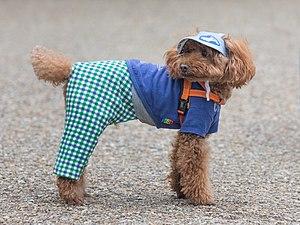
Chien toy habillé au Parc Ueno, Tokyo, Japon. Kawaii est un adjectif japonais signifiant principalement ""mignon"". 日本語: この犬は可愛すぎる"
Chien toy est un terme référant communément a un chien de petite taille, ou bien un regroupement des différentes races de chien a la taille petite. Un tel chien peut appartenir a une multitude de types de chiens. Ce groupe contient entre autres certains Terriers, les Chihuahuas, et plusieurs des Spaniels.
Kawaii, prononcé [kaɰaiꜜi], est un adjectif japonais signifiant principalement « mignon ». La culture et l'idée véhiculée par ce mot dépasse les limites de l'archipel japonais pour s'étendre à de nombreux pays, entraînant plus ou moins une déformation d'usage, une mauvaise compréhension de la culture japonaise et/ou un phénomène culturel parfois différent de la réalité au Japon.